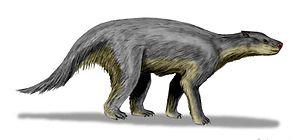
Les Barylambdidae constituent une famille éteinte de mammifères pantodontes ayant vécu de la fin du Paléocène jusqu'à l'Éocène inférieur, il y a environ entre 58 et 48 Ma.